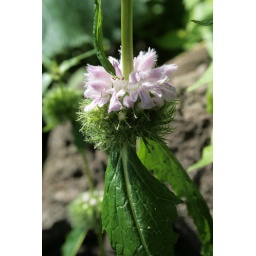
This is a quirky habit for a plant - flowers around the stem with two kinds of leaves.